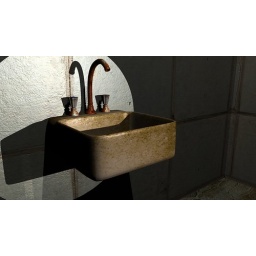
An old sink in an abandoned building